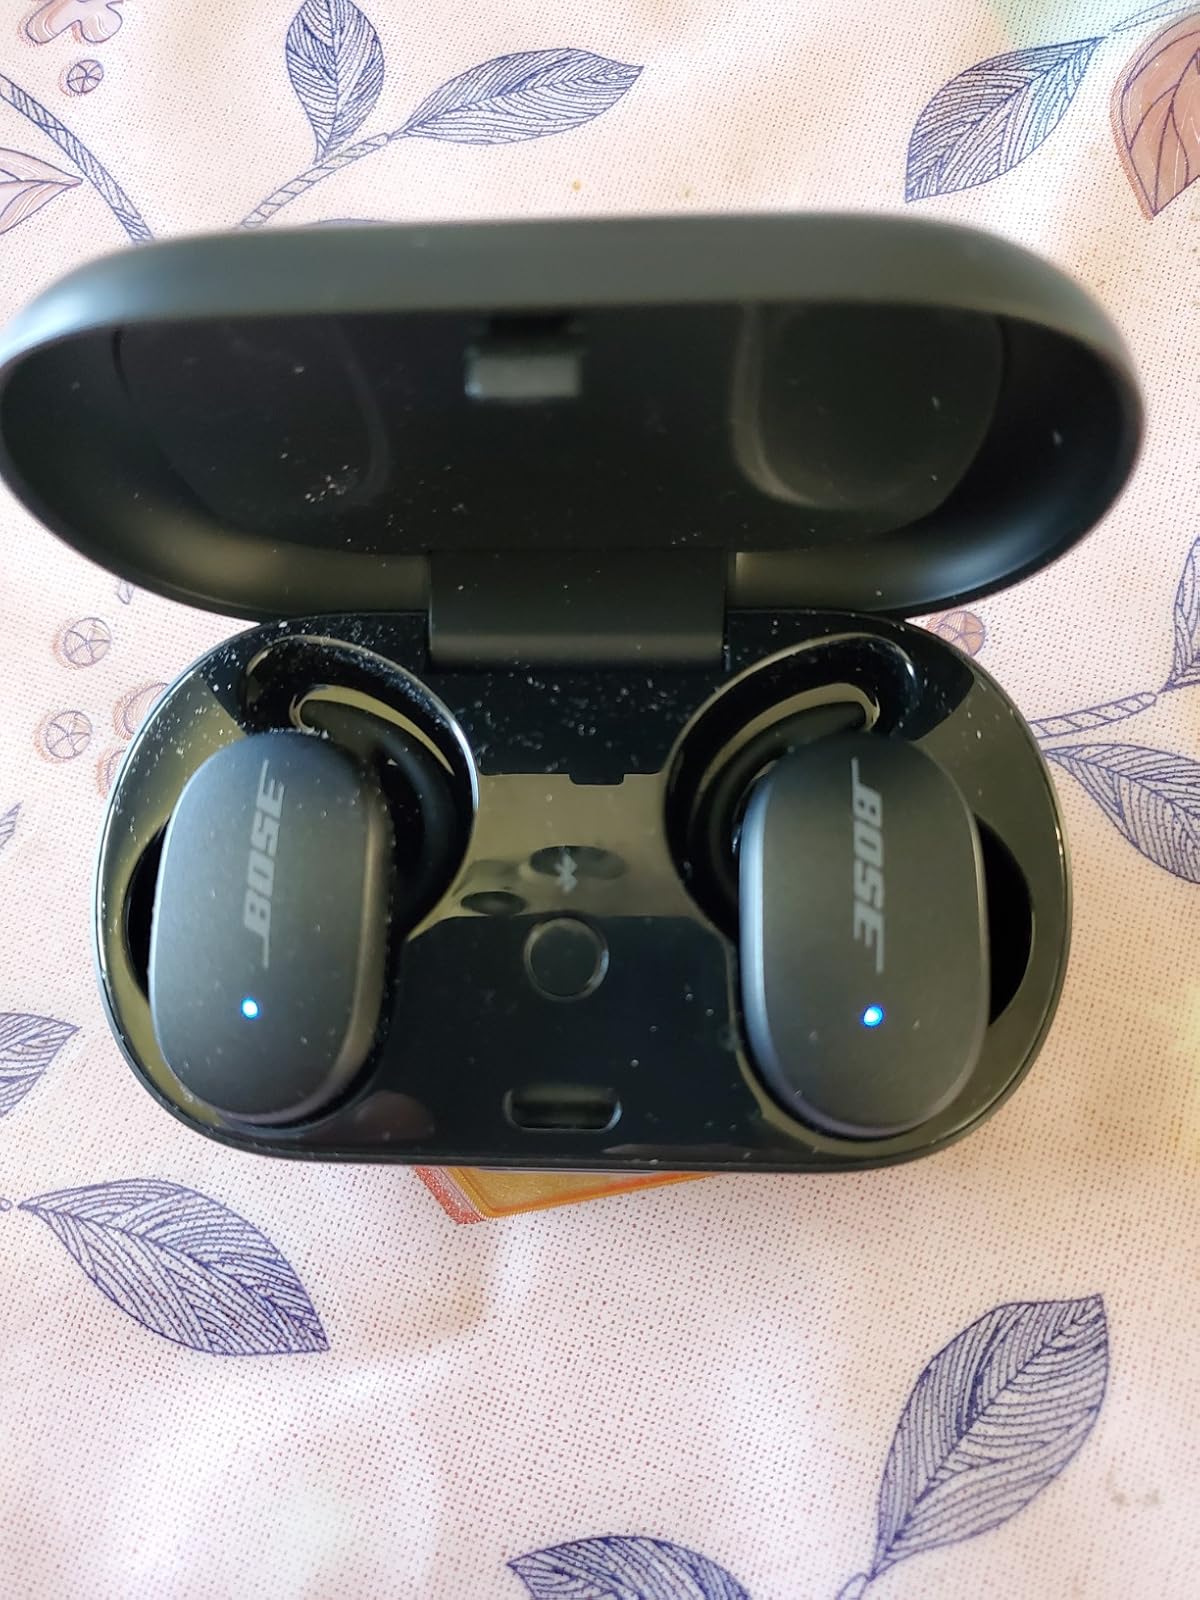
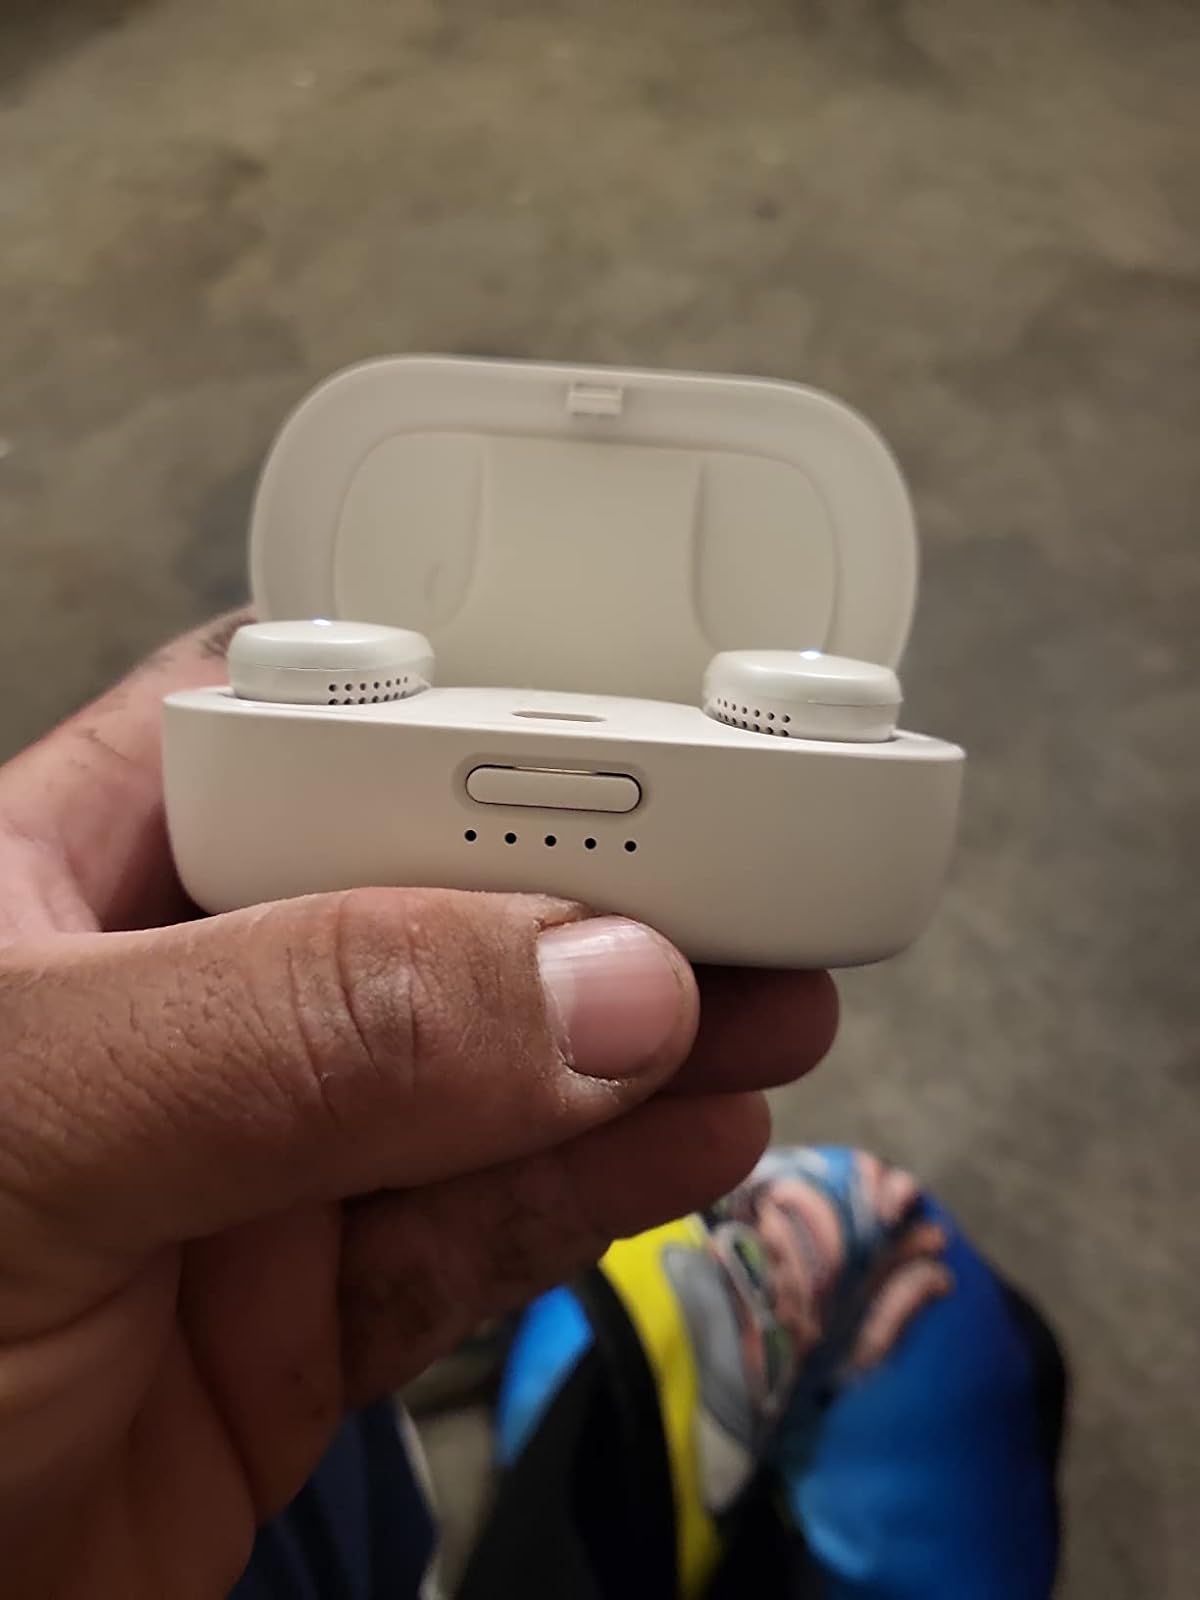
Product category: earbuds
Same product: no